Murder of James Bulger

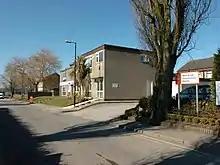
The Red Bank secure unit in 2022

Following the trial, Thompson was detained at Barton Moss Secure Children's Home, which was then known as Barton Moss Secure Care Centre, in Salford.